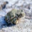
Label: frog